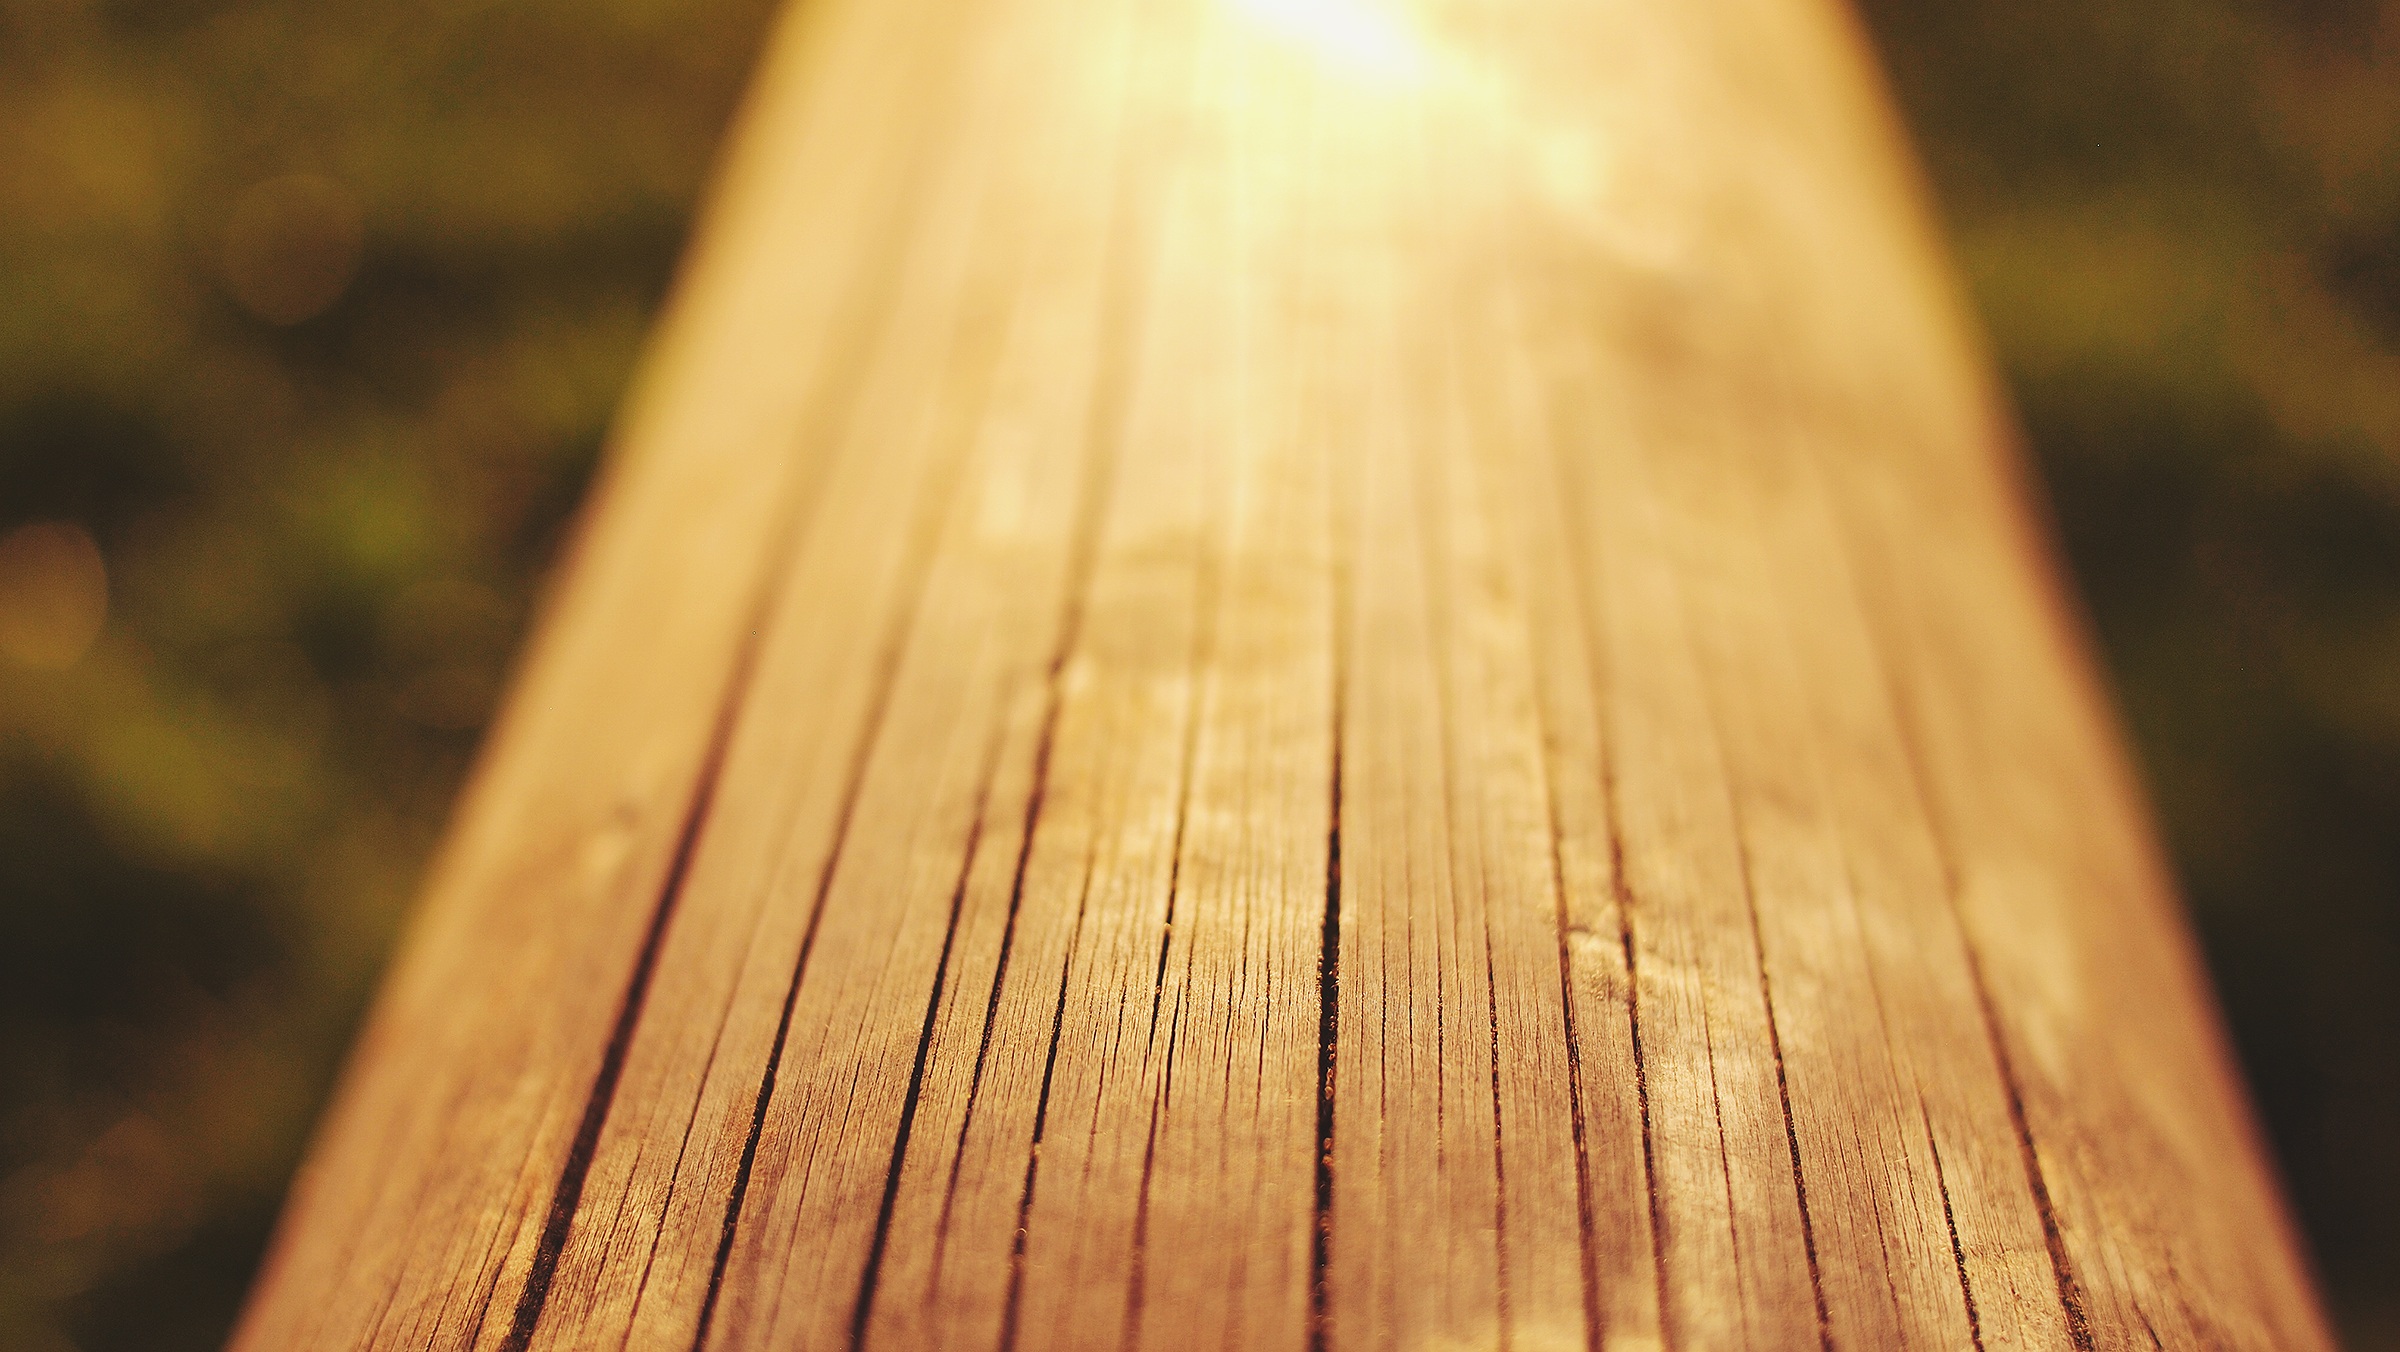
wood, sunshine, texture, floor, lumber, close up, hardwood, blurry, macro photography, wood flooring, wood stain